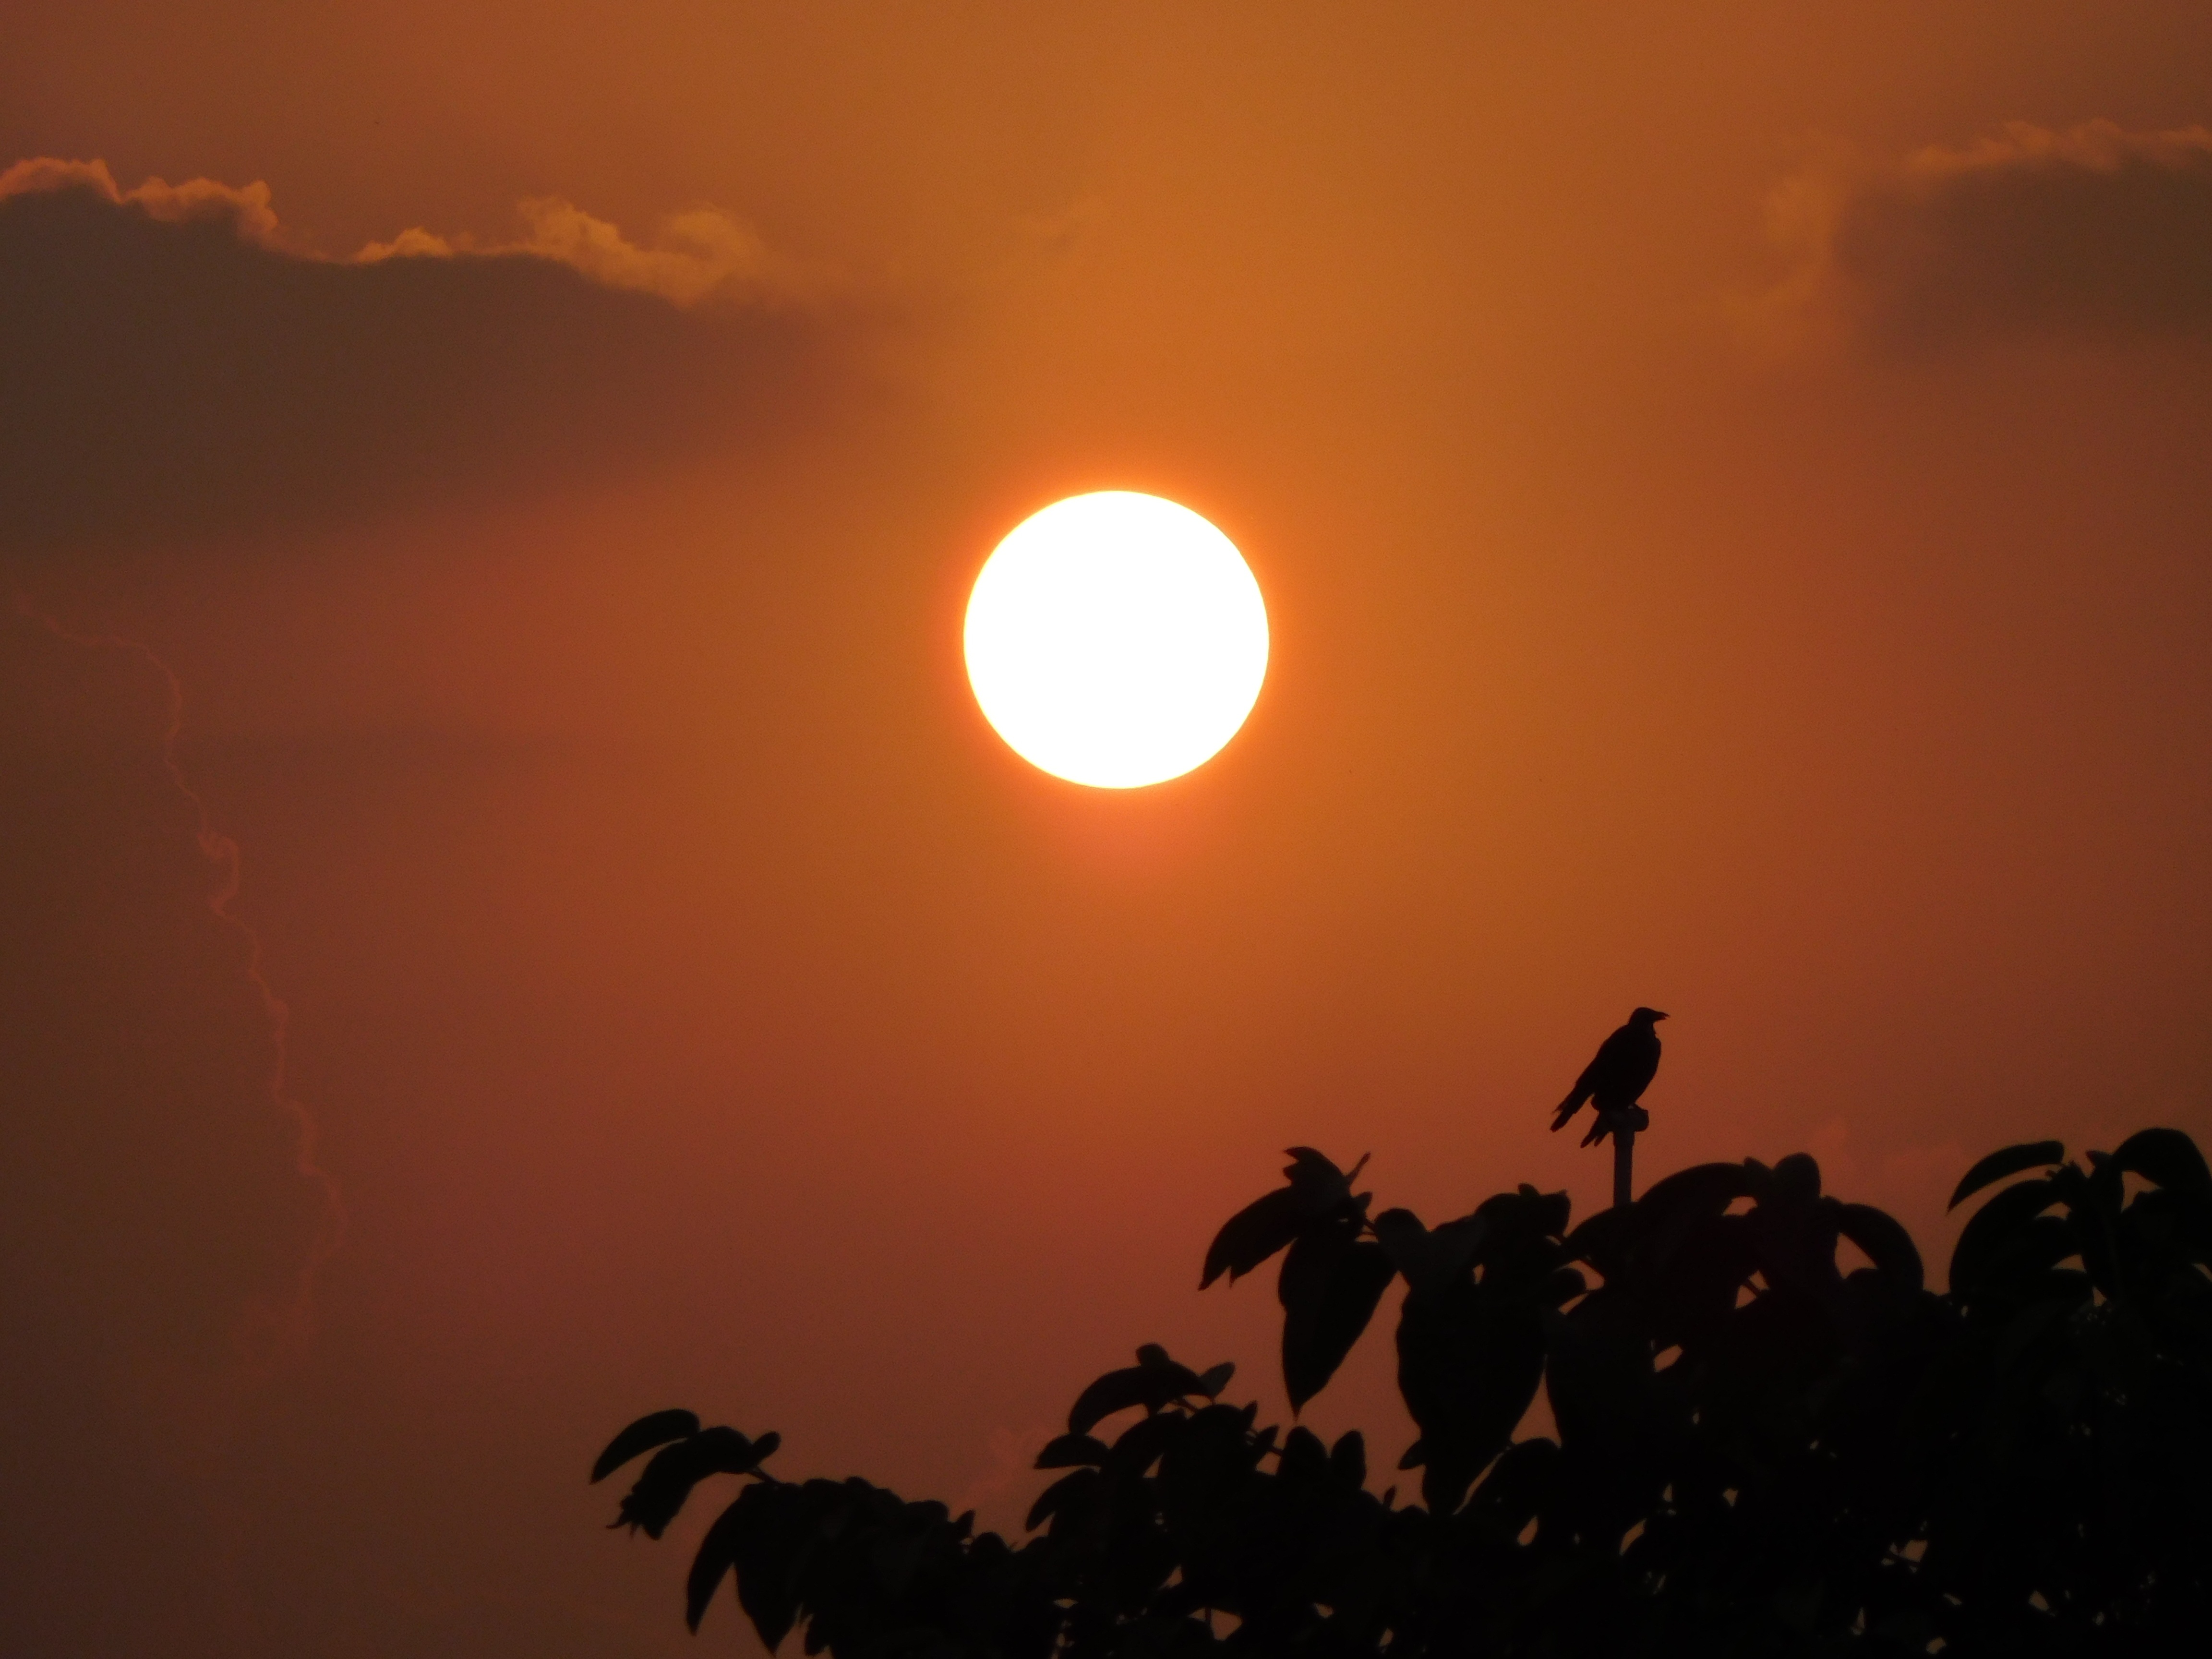
horizon, silhouette, cloud, sky, sun, sunrise, sunset, sunlight, morning, dawn, atmosphere, summer, dusk, evening, india, afterglow, astronomical object, atmosphere of earth